Leyden Street

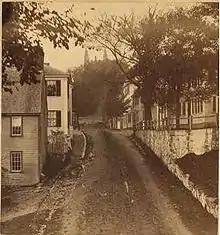
Leyden Street in the 1800s from a period stereograph

Leyden Street is a street in Plymouth, Massachusetts that was created in 1620 by the Pilgrims, and claims to be the oldest continuously inhabited street in the Thirteen Colonies of British America. It was originally named First Street; afterward in the Records it was called Great and Broad Street. It was named Leyden Street in 1823, but it is also known as Leiden Street or The Street.